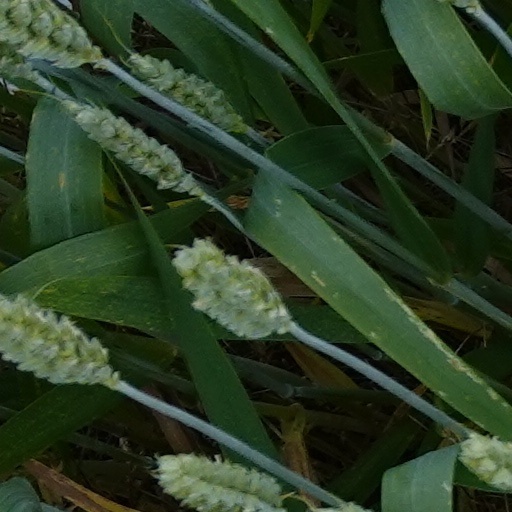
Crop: wheat